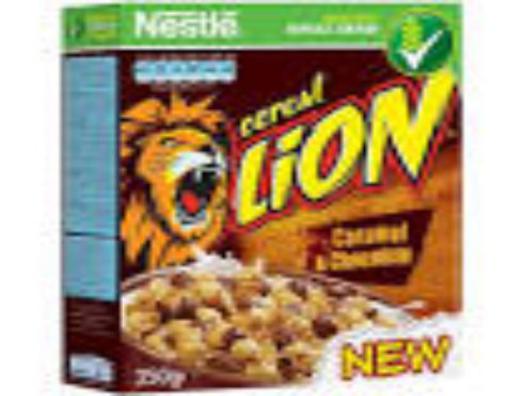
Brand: lion cereal
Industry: Food